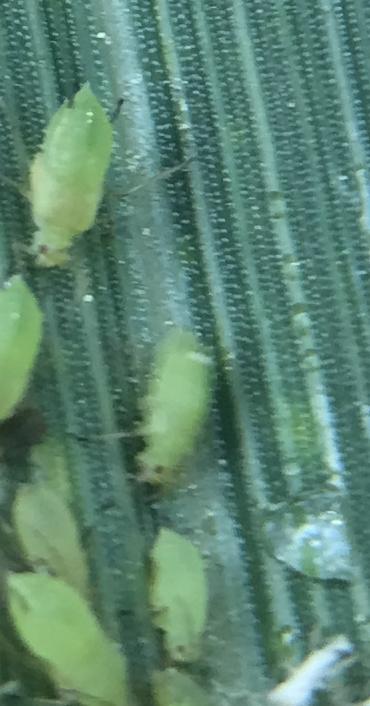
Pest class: english_grain_aphid